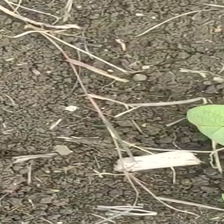
Weed species: Harali_(Cynodon_dactylon)